William Penn Whitehouse

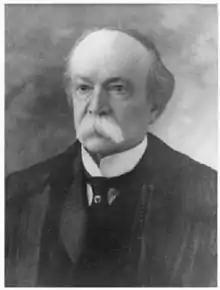

William Penn Whitehouse (April 9, 1842 – October 10, 1922) was a justice of the Maine Supreme Judicial Court from April 15, 1890, to April 8, 1913.